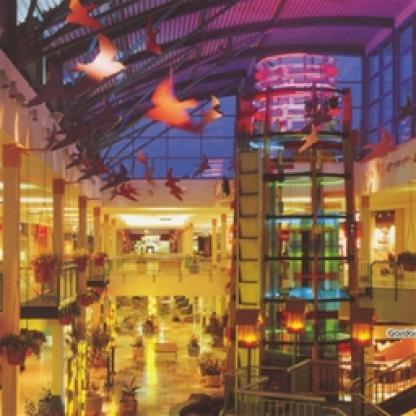
Scene: Indoor